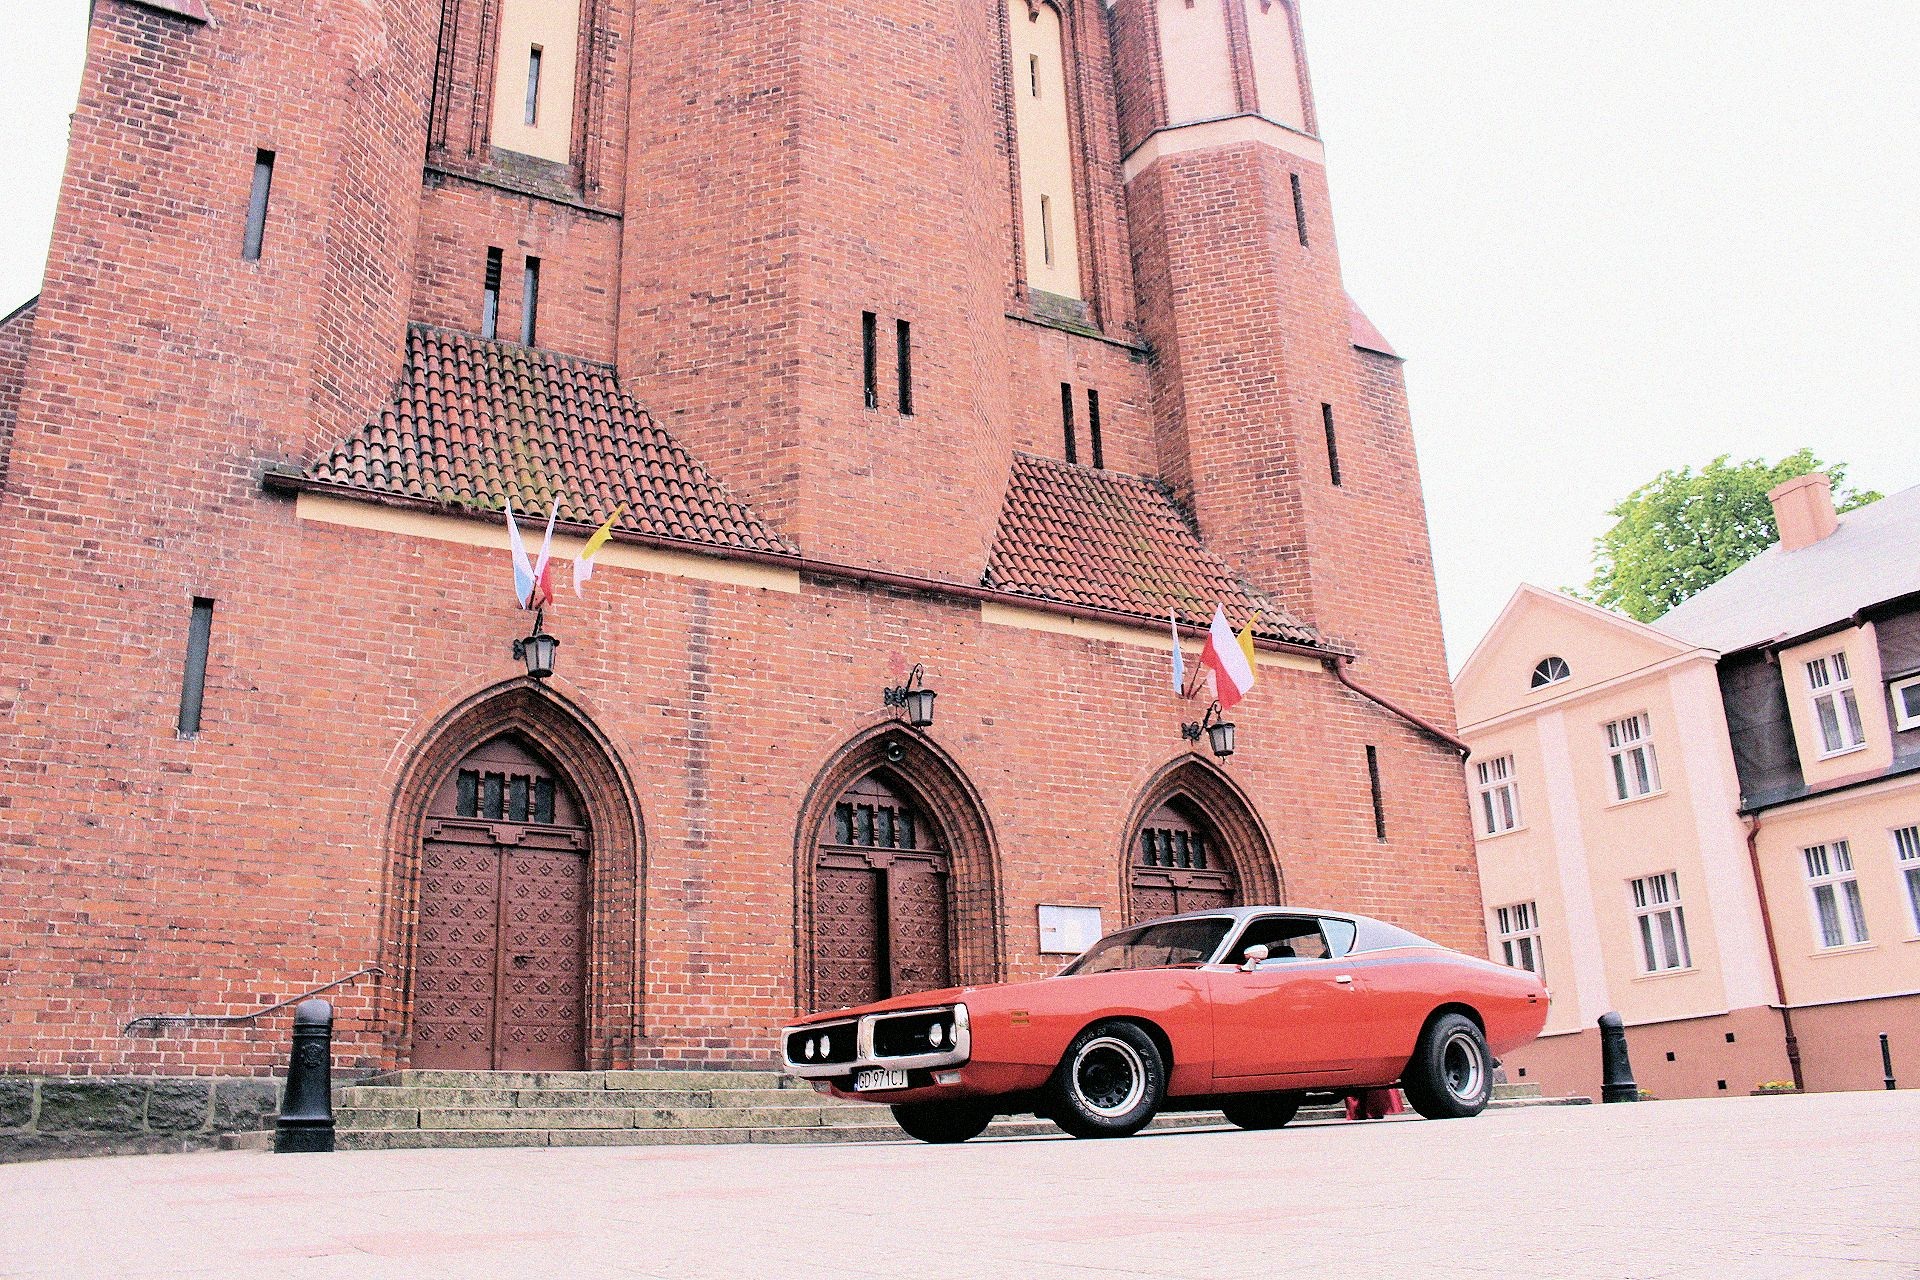
car, retro, town, building, monument, usa, facade, auto, church, historic, speed, old car, place of worship, wax, reflector, retro car, the vehicle, antique auto